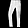
Label: Trouser